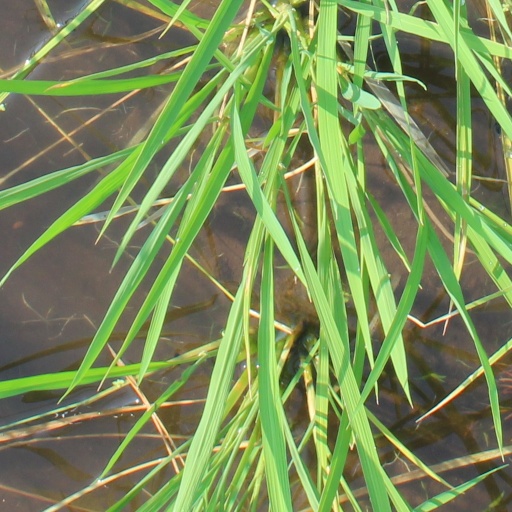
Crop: rice